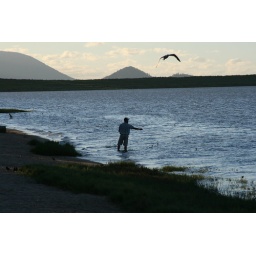
Picture taken in Australia. Man fishing off-shore with a bird flying above.